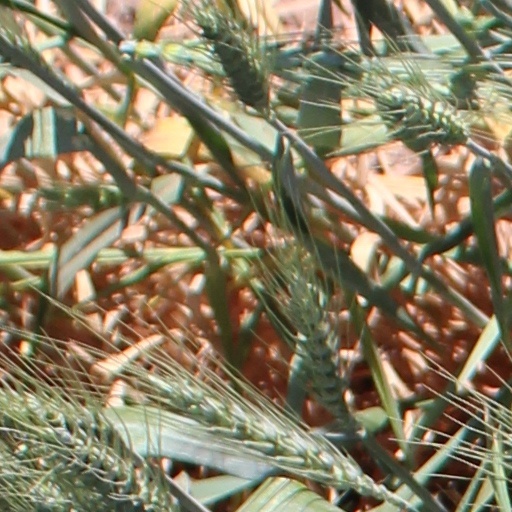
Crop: wheat